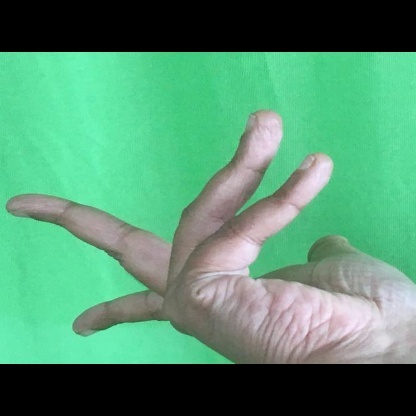
Mudra: Alapadmam